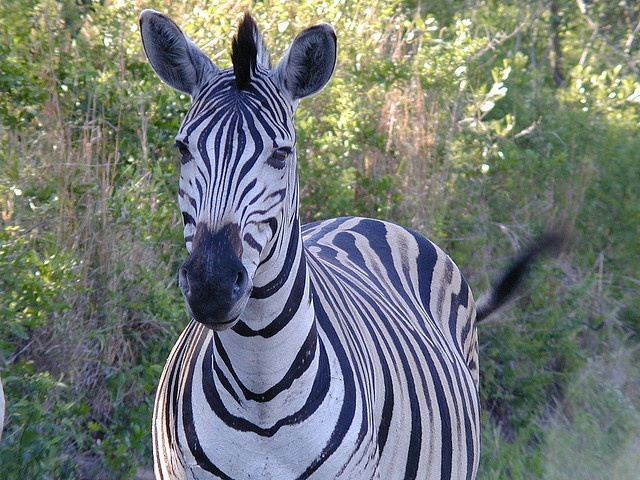
A zebra standing next to a leaf covered forest.
A zebra running through the brush tail swinging
The lone zebra stands in front of bushes.
A zebra is standing in a grassy area.
Closeup of a zebra standing in front of bushes.